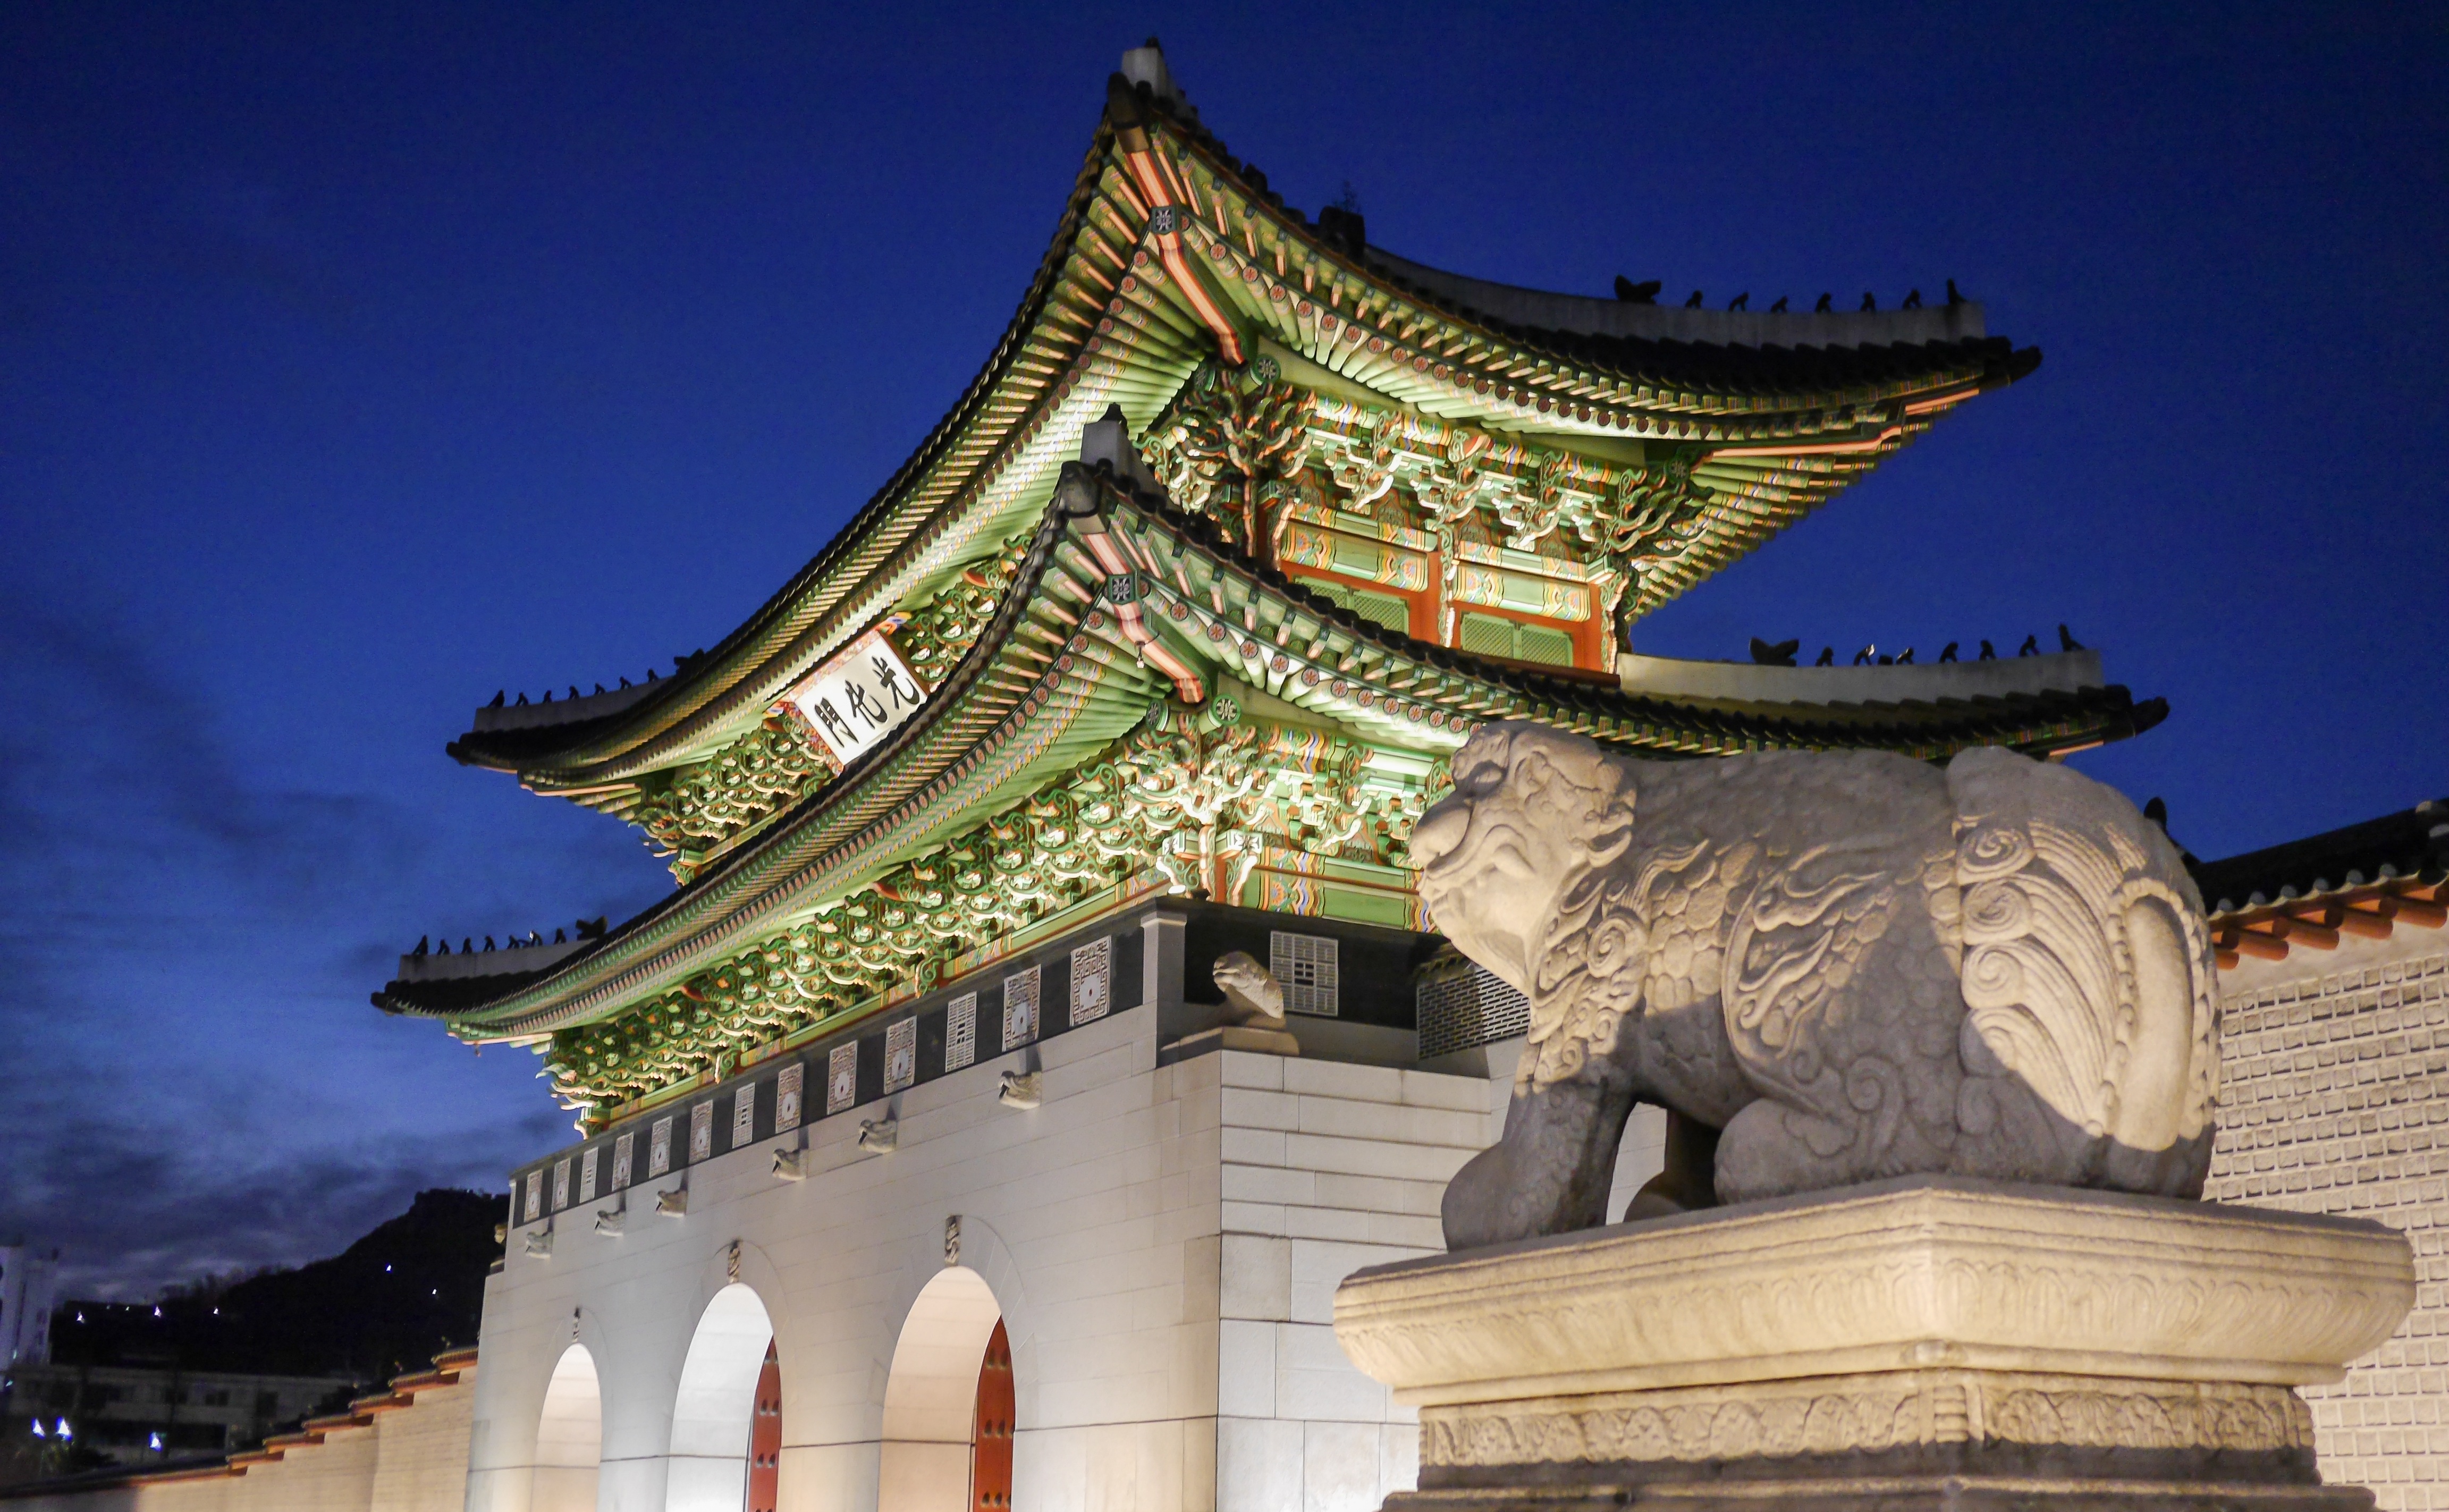
landscape, skyline, night, building, palace, urban, cityscape, travel, twilight, tower, asia, ancient, landmark, gate, place of worship, south, district, korea, place, location, temple, forbidden, scene, chinese architecture, pagoda, wat, seoul, hindu temple, historic site, haitai, gwanghwamun